Wells, Somerset

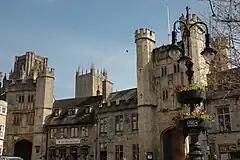
Penniless Porch and the Bishop's Eye

Wells is situated at the junction of three numbered routes. The A39 goes north-east to Bath and south-west to Glastonbury and Bridgwater. The A371 goes north-west to Cheddar and Weston-super-Mare, and east to Shepton Mallet. The B3139 goes west to Highbridge, and north-east to Radstock and Trowbridge. The nearest motorway connections are at junction 23 on the M5 via the A39 and at junction 1 of the M32 via the A39 and A37.